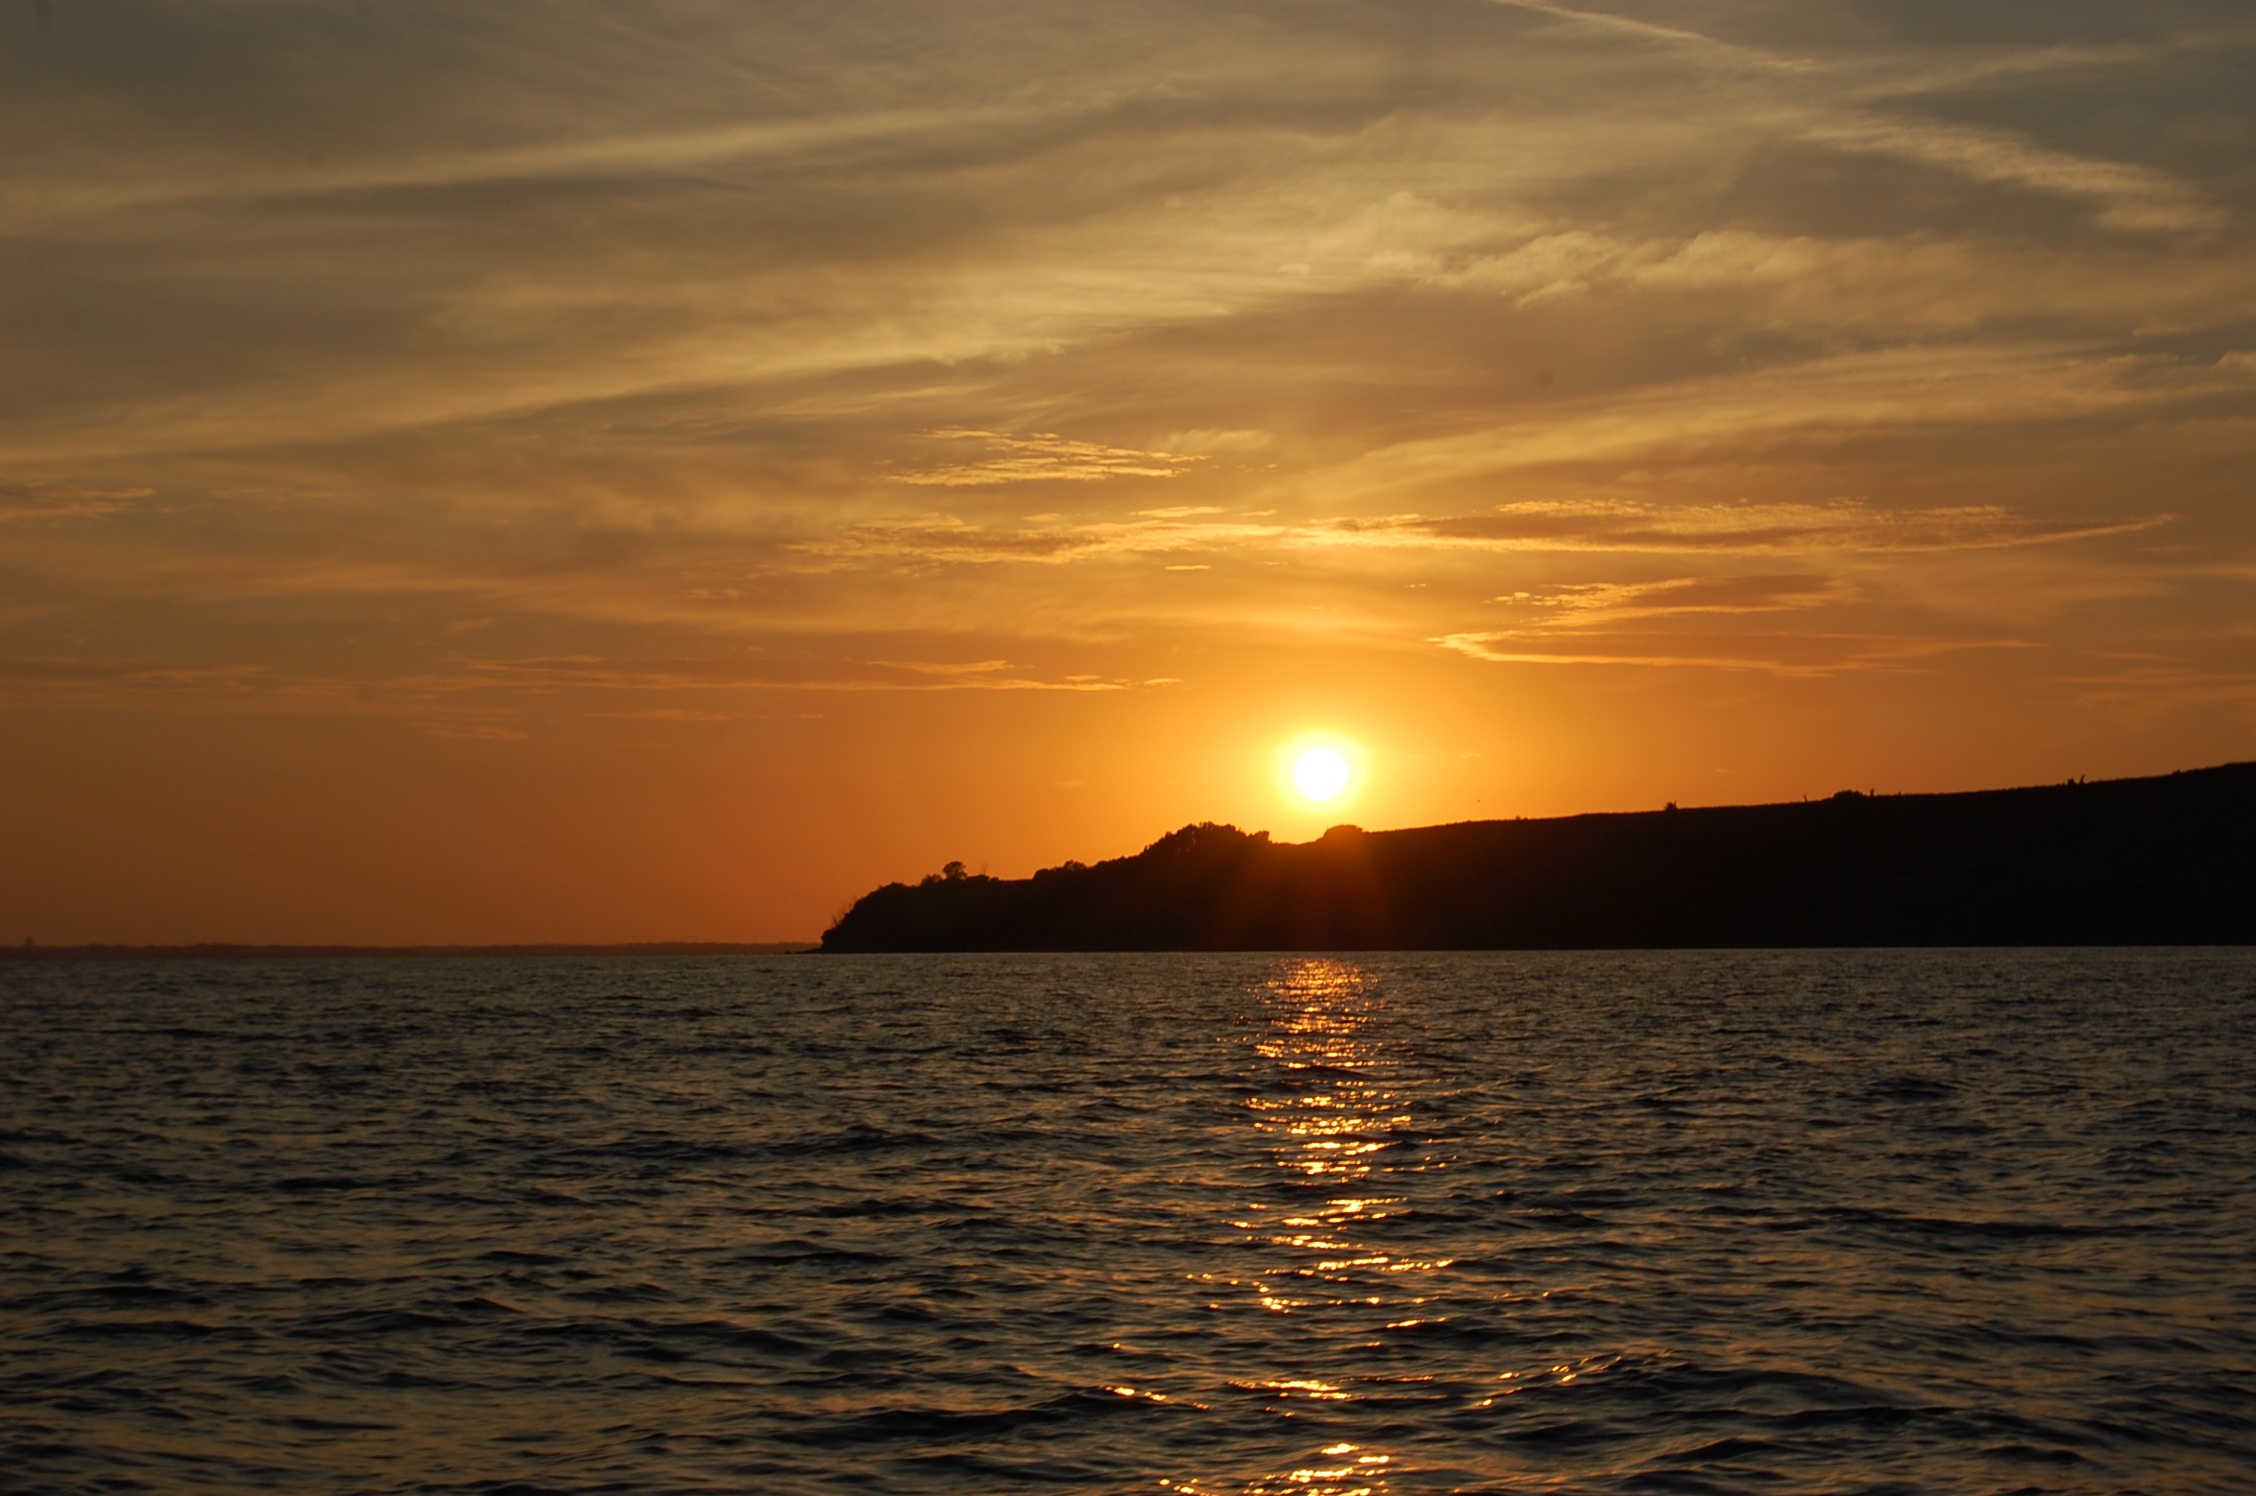
beach, sea, coast, ocean, horizon, cloud, sun, sunrise, sunset, sunlight, morning, shore, dawn, dusk, evening, bay, vein, sound, afterglow